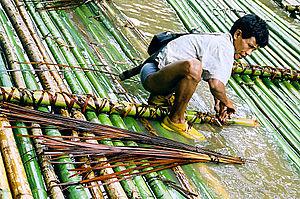
Les bambous sont des plantes monocotylédones appartenant à la famille des Poaceae, sous-famille des Bambusoideae. Ils se distinguent des autres graminées par leur port arborescent et leurs tiges ligneuses souvent de grande longueur, et sont répartis dans la classification botanique en deux tribus : les Bambuseae, originaires des régions tropicales et subtropicales, et les Arundinarieae, originaires des régions tempérées. Ils sont caractérisés notamment par leurs tiges formées d'un chaume, généralement creux, lignifié, à la croissance très rapide. Les bambous se sont adaptés à de nombreux climats et sont présents naturellement dans tous les continents à l'exception de l'Europe et de l'Antarctique. Il existe une troisième tribu de Bambusoideae, celle des Olyreae, qui rassemble des bambous herbacés, originaires des régions tropicales d'Amérique latine.